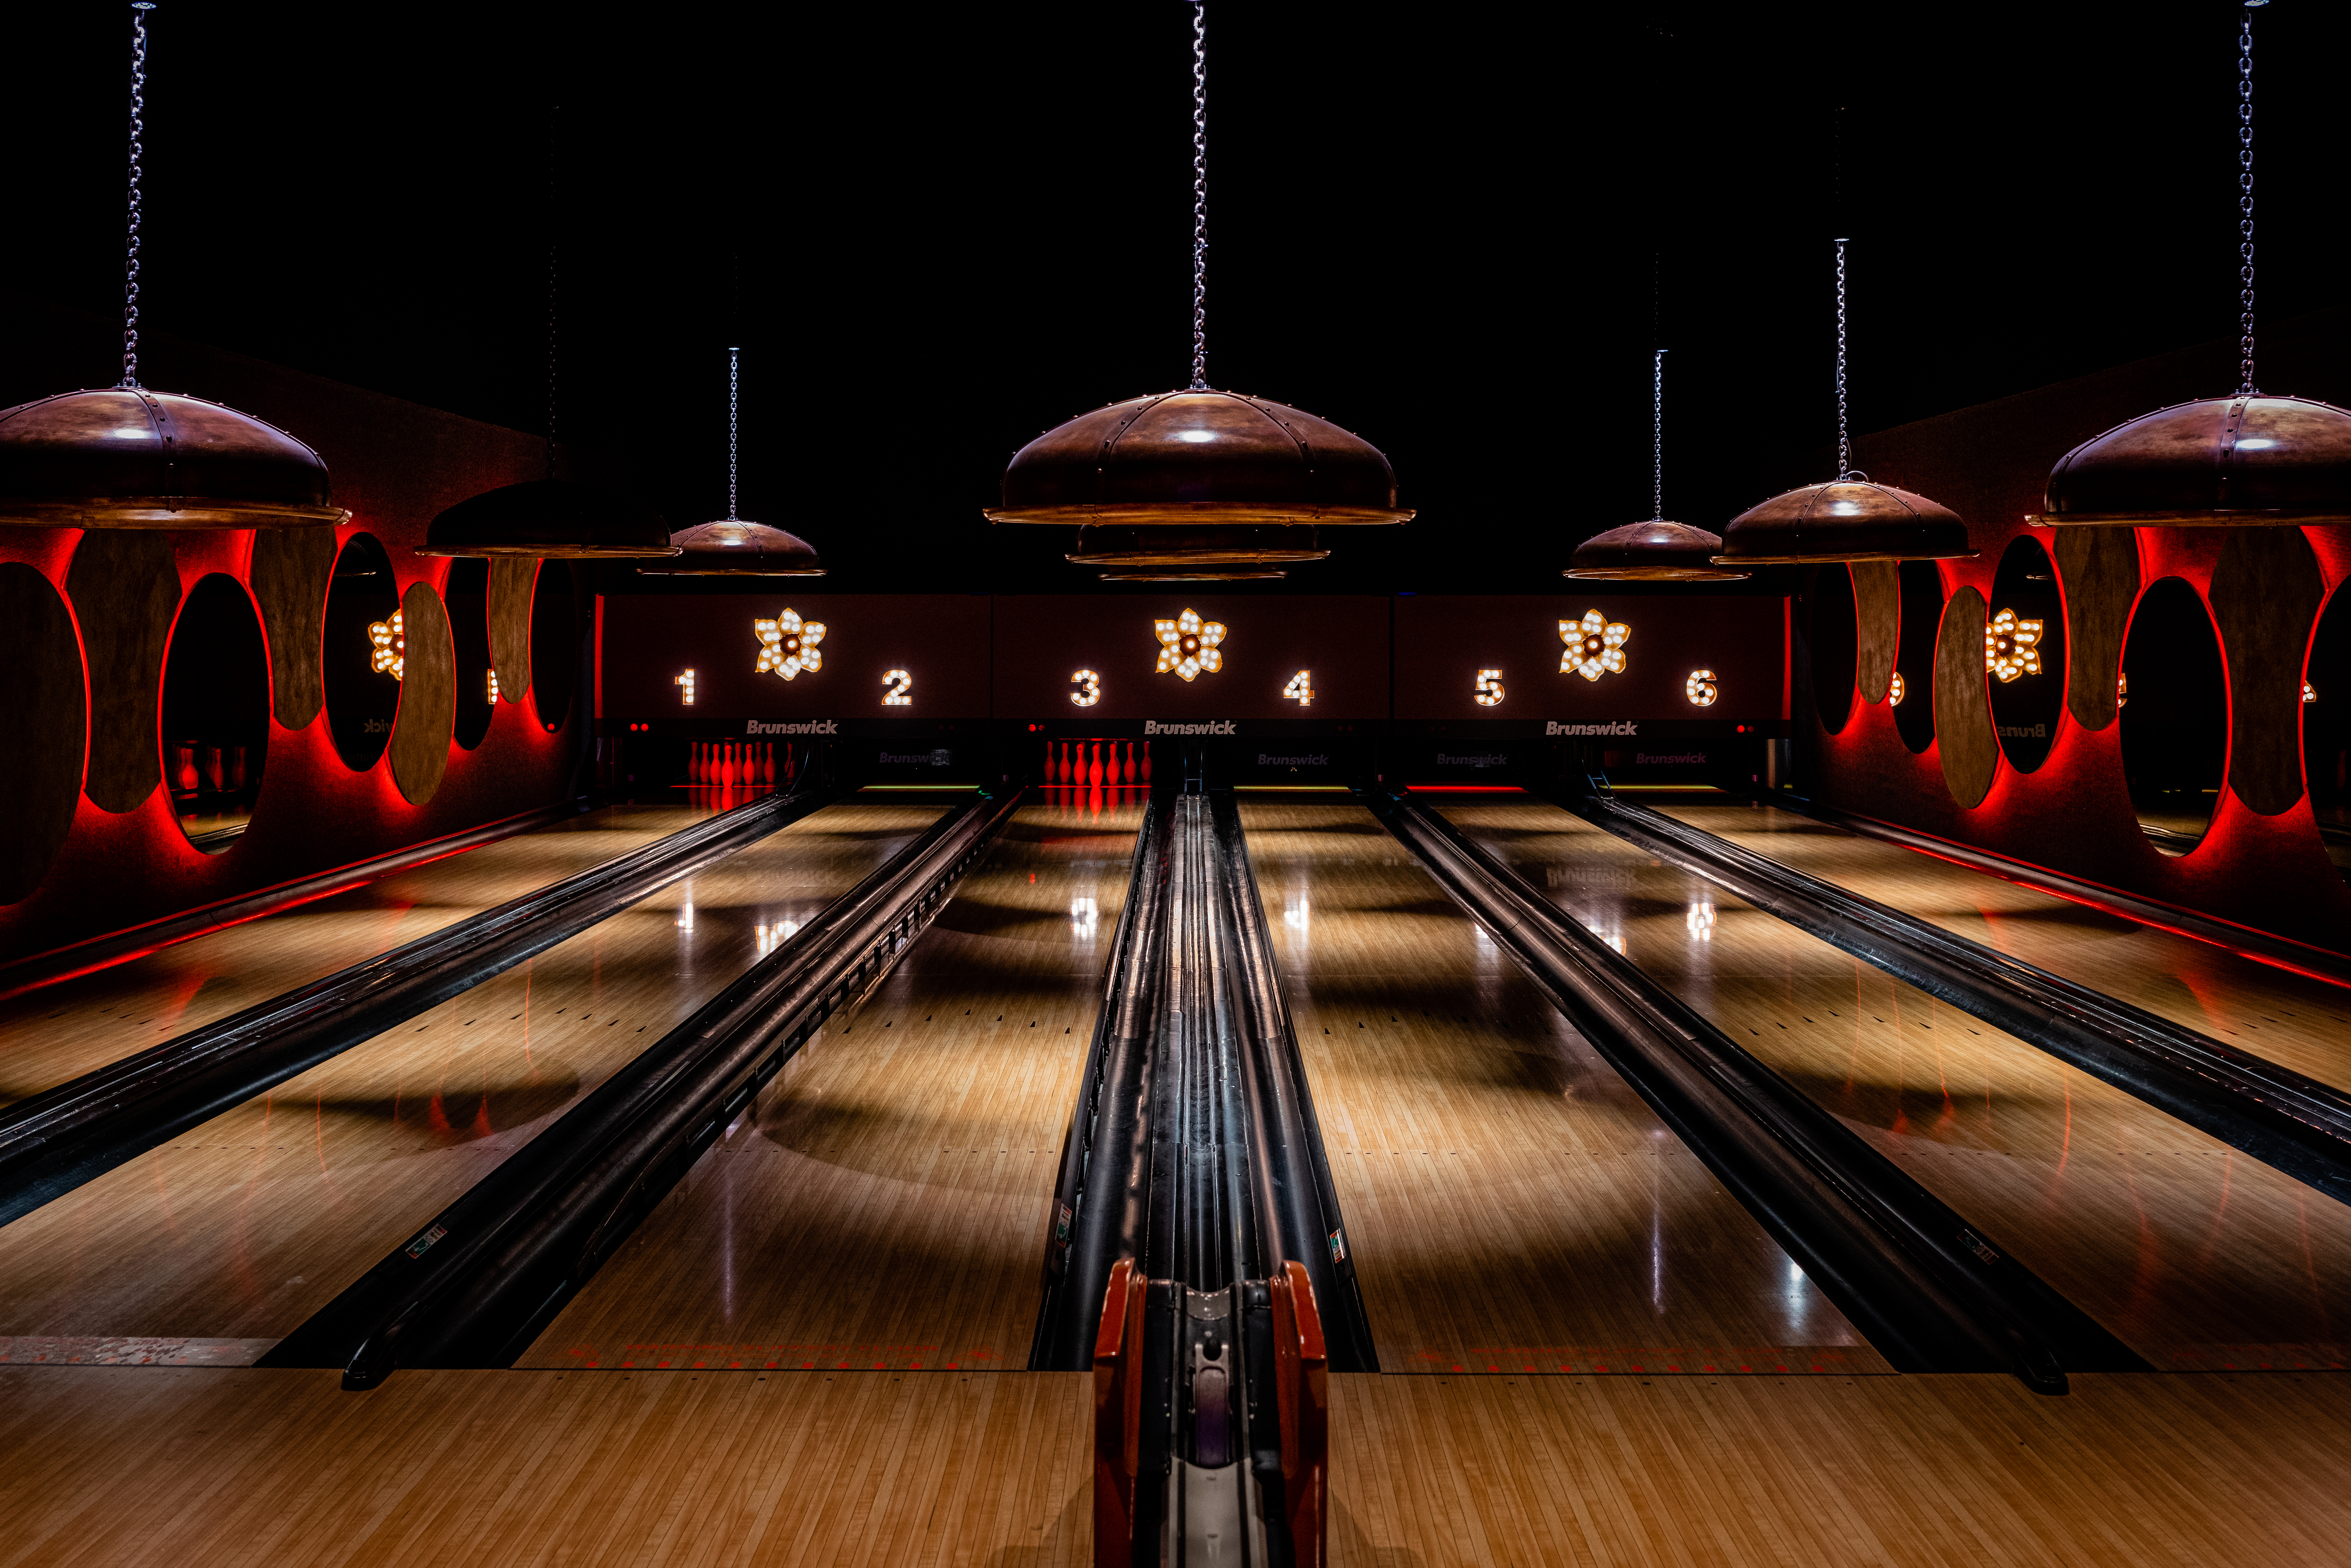
wood, hardwood, floor, flooring, bowling pin, line, light, bowling, world, bowling equipment, ten pin bowling, symmetry, light fixture, wood flooring, laminate flooring, varnish, steel